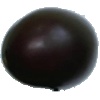
Label: Eggplant 1